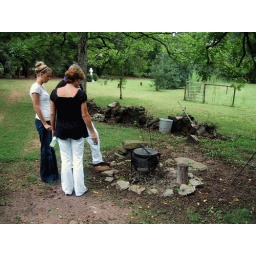
Nonna. Mike & their daughter look at the black iron pot suspended over thefire pit in the back yard